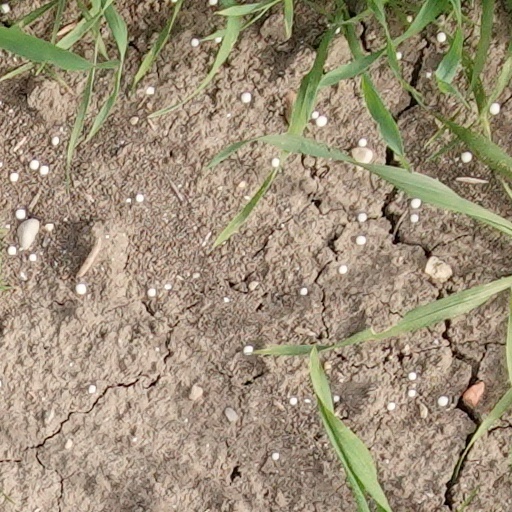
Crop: wheat